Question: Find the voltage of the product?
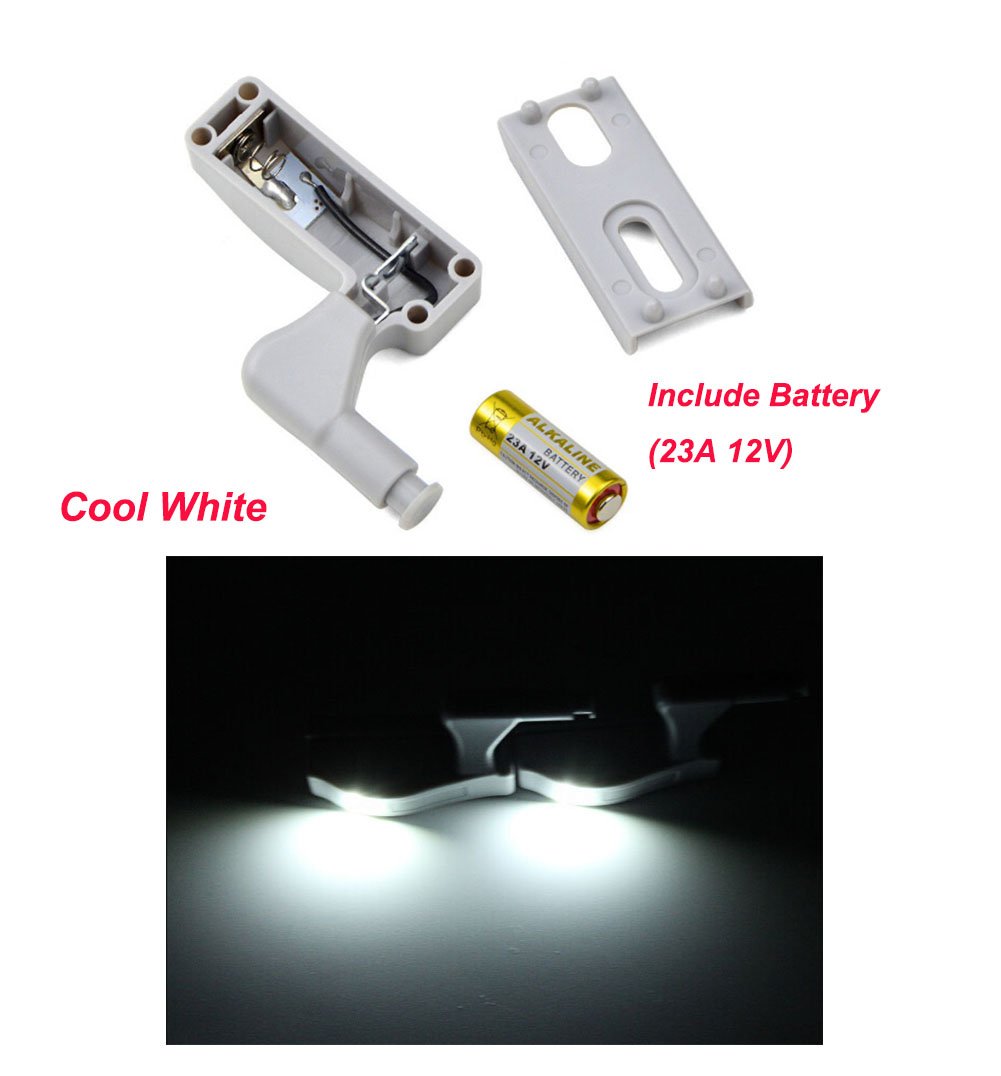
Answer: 12.0 volt